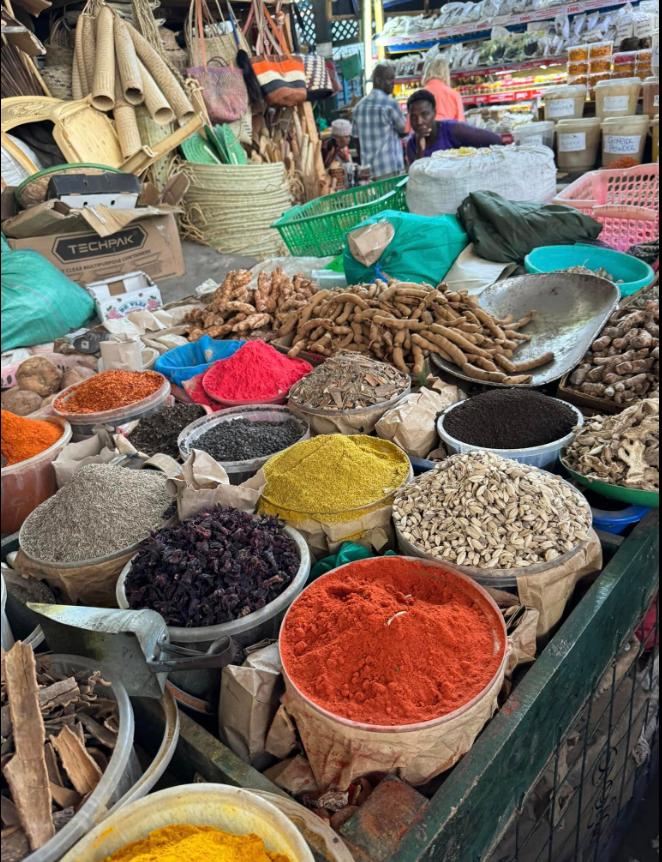
Soko limejaa ndoo ambazo zimewekwa kahawa, majani, bizari nyembamba dawa ya mchuzi, vifumbu, kapu, vyondo, mdalasini na watu wamekaa wanauza bidhaa zao.